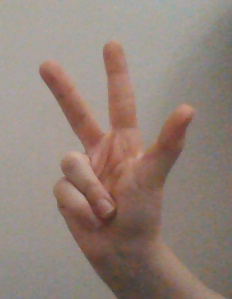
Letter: al